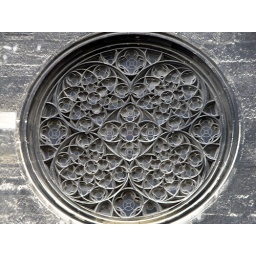
The very ornate window in the wall of the cathedral in Vienna.